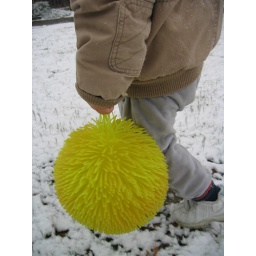
yellow ball goes for a walk in the snow